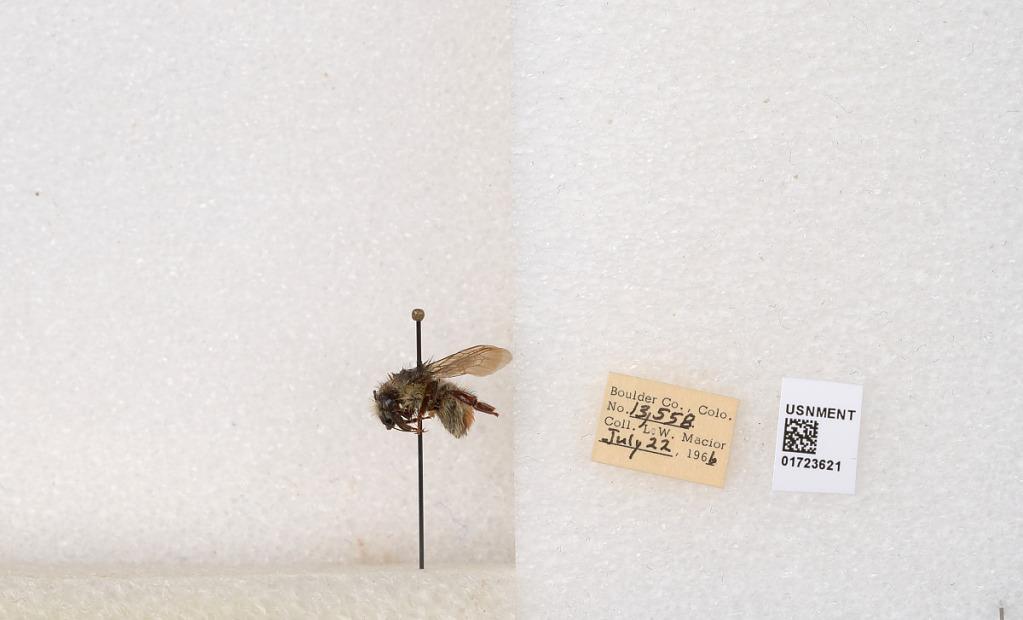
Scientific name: Bombus flavifrons Cresson
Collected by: L. Macior
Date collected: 1966-7-22
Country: United States
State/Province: Colorado
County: Boulder
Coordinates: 40.0925, -105.358